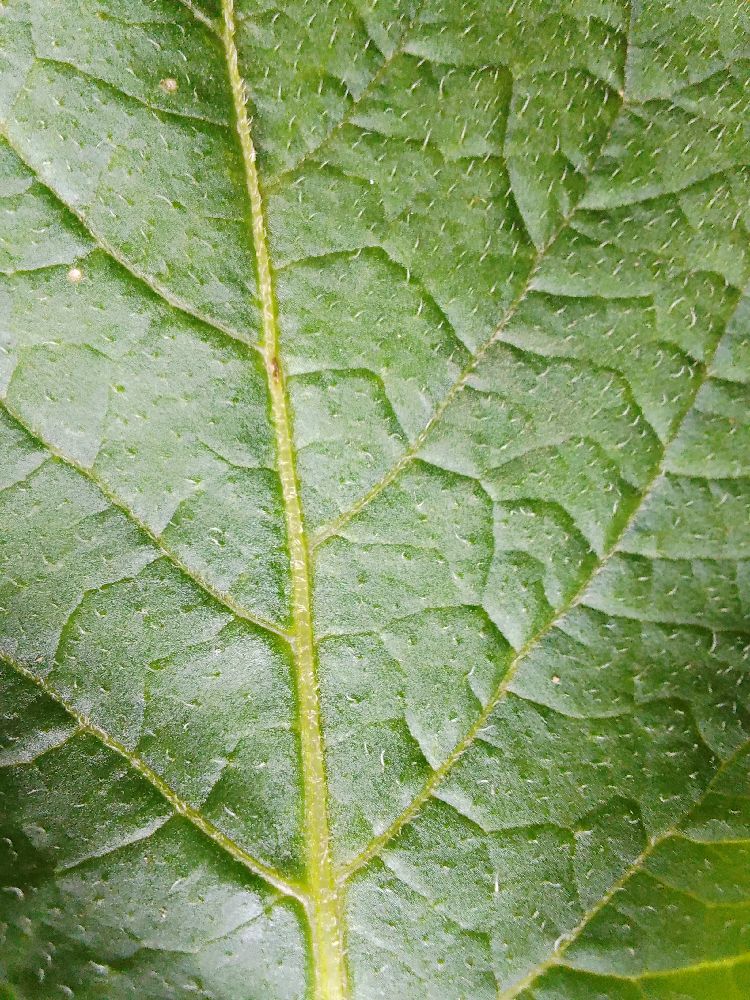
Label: Healthy